Warm Water Under a Red Bridge

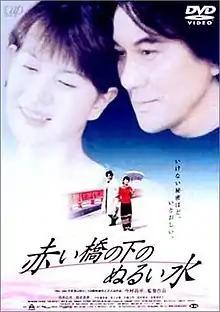
"Warm Water Under a Red Bridge" (2001)

is a 2001 Japanese romantic comedy film by director Shōhei Imamura. This was Imamura's last feature film. It was entered into the 2001 Cannes Film Festival. "Warm Water Under A Red Bridge" focuses on the troubles of a Japanese "everyman" who finds a new life with an unusual woman in a small fishing village. Imamura's last film contains considerable commentary on the search for happiness.